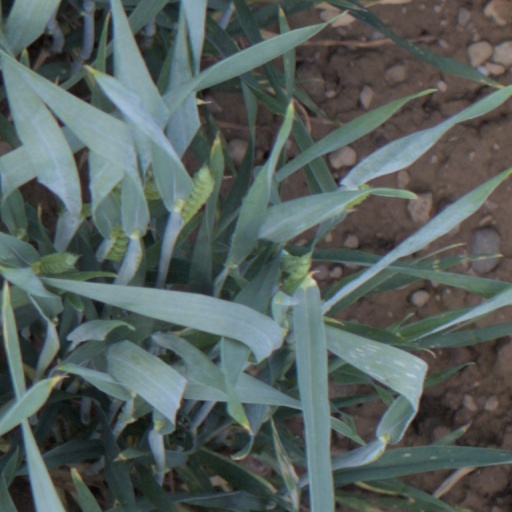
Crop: wheat